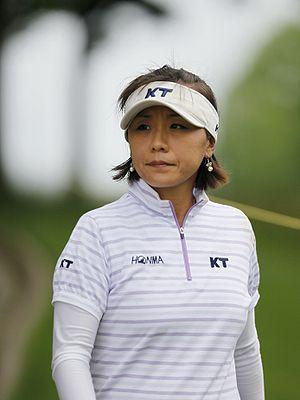
Kim Mi-hyun, née le 13 janvier 1977 à Inchon, est une golfeuse sud-coréenne.